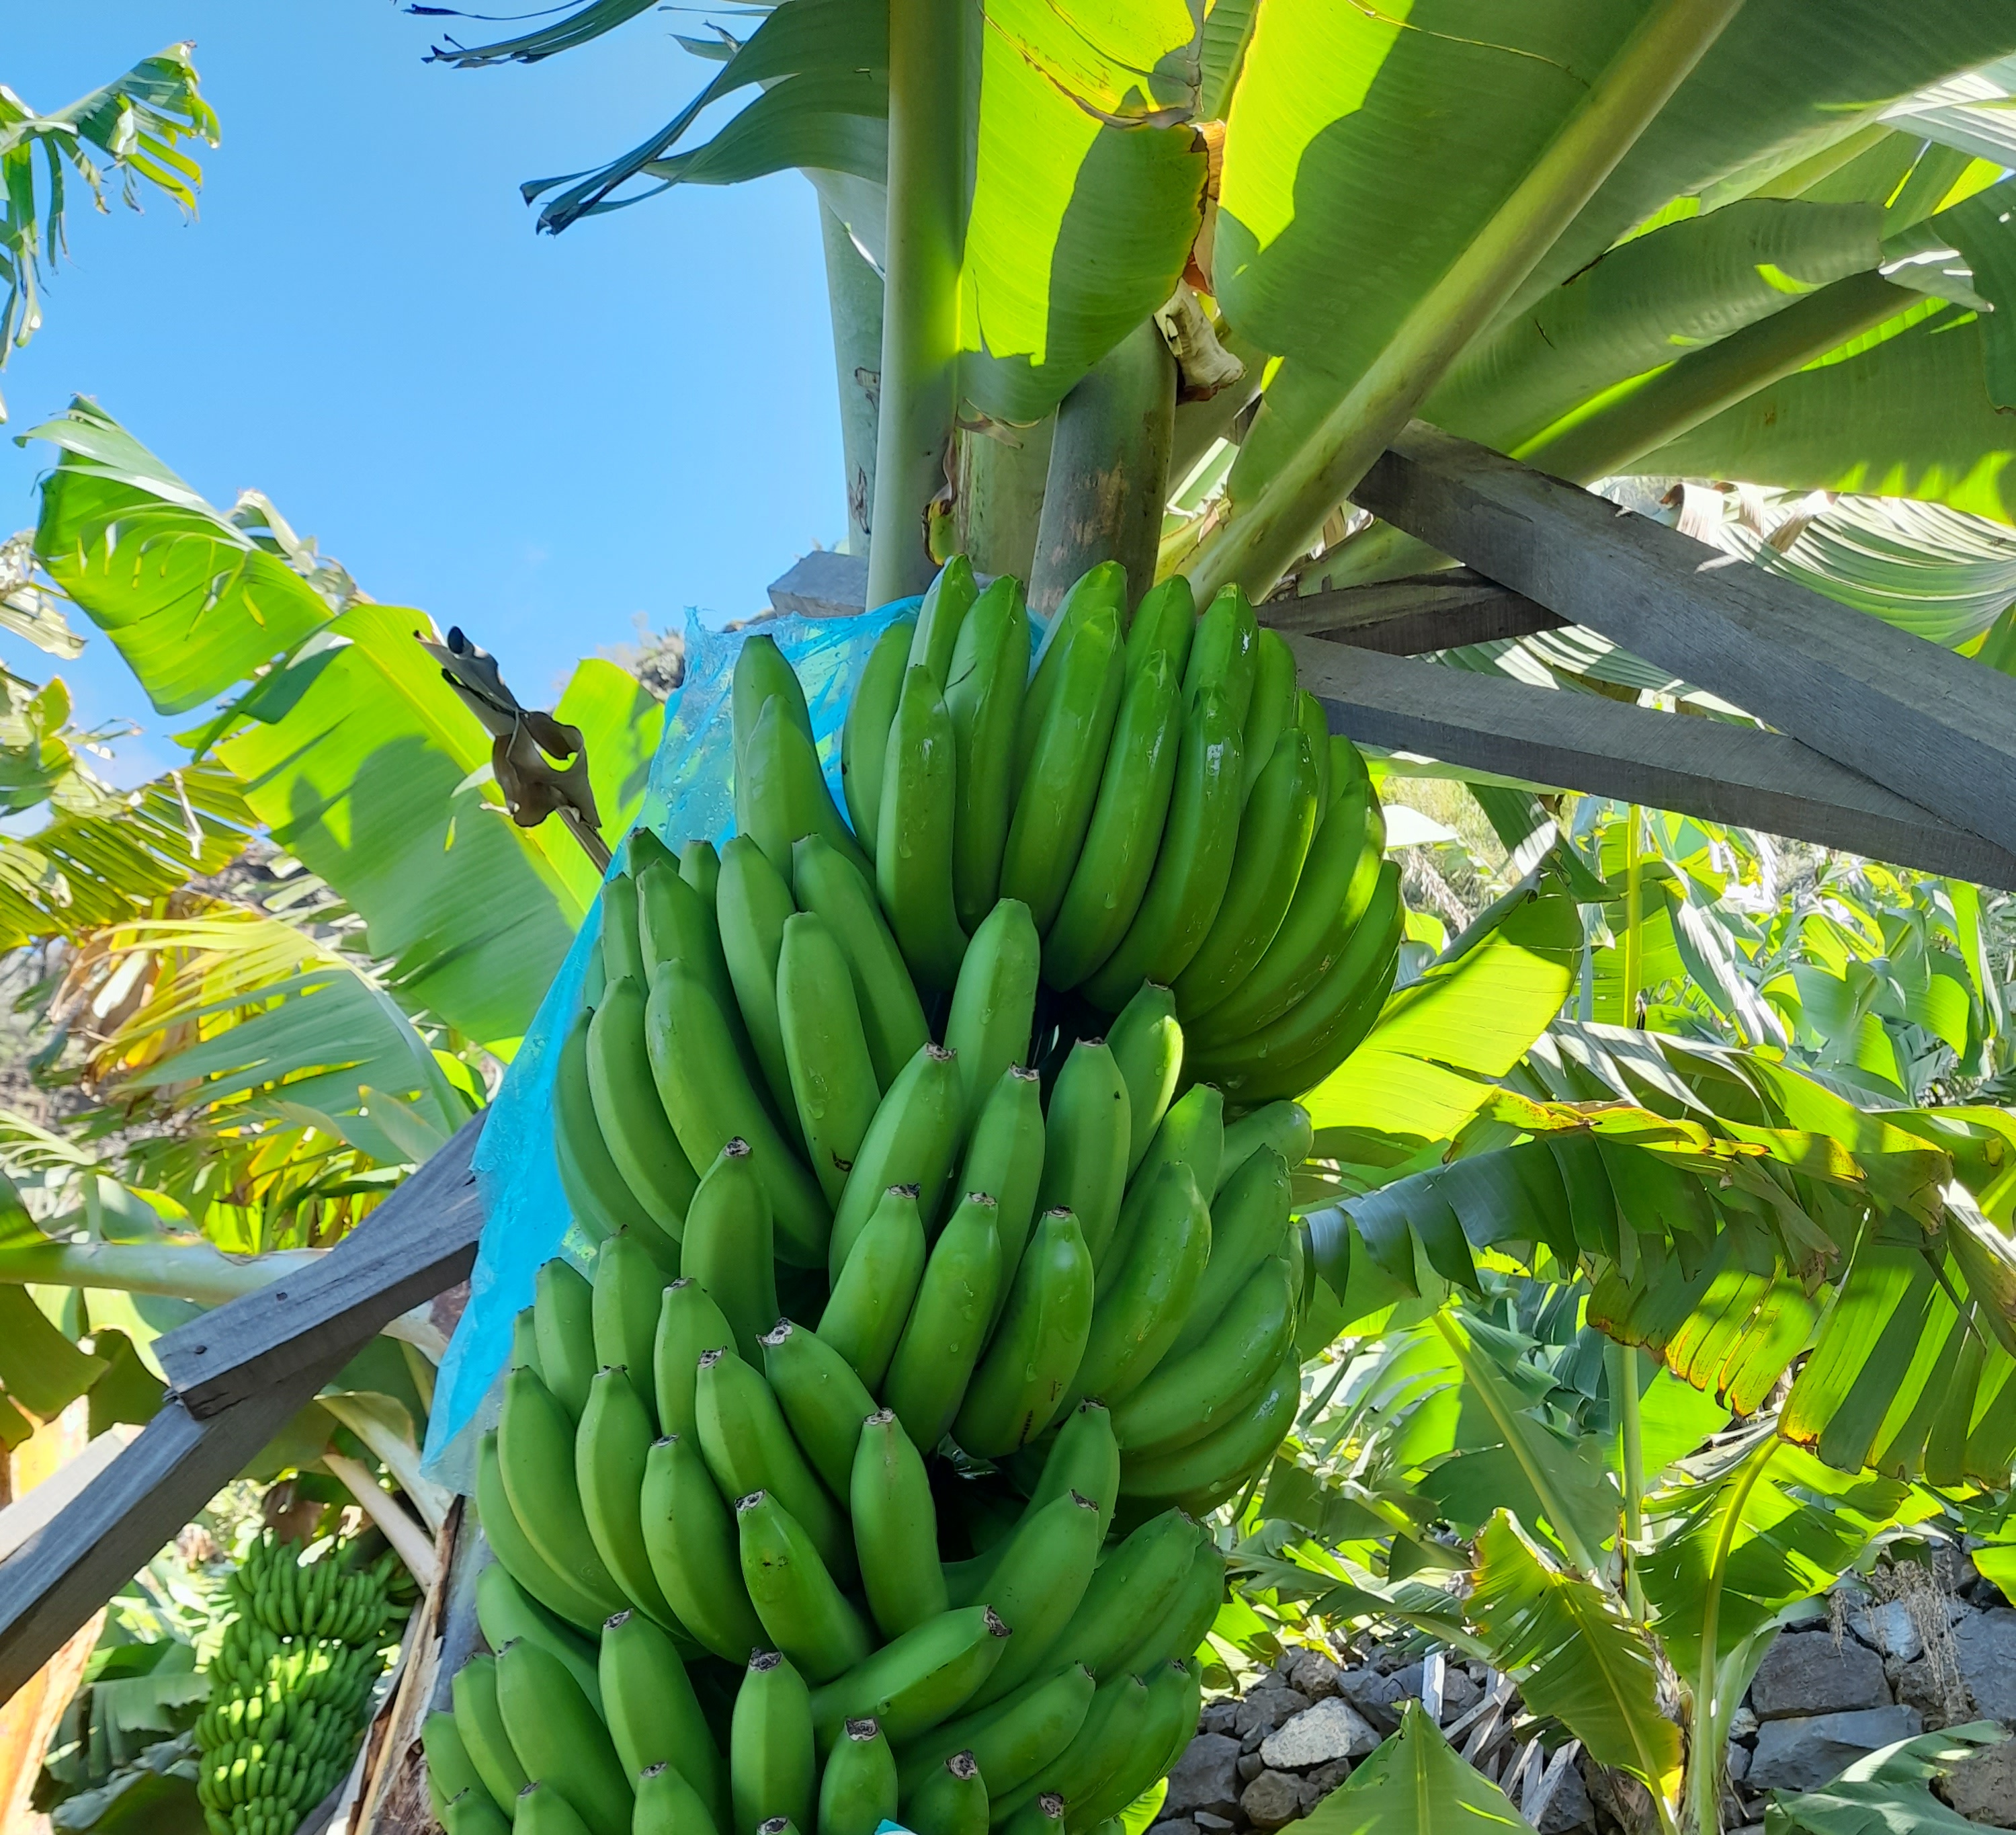
Label: Cut